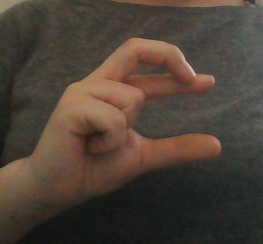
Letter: thal